Diables Rouges de Briançon

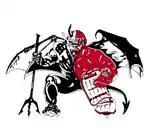
Previous logo

The Diables Rouges de Briançon "(: Briançon Red Devils)" ("Briançon Alpes Provence Hockey Club" and before "Hockey Club Briançon") is the ice hockey team of Briançon (Hautes-Alpes). Their home arena is the Patinoire René Froger.